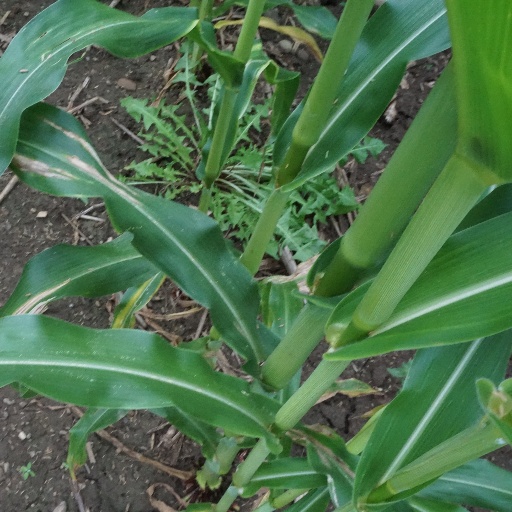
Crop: maize; corn